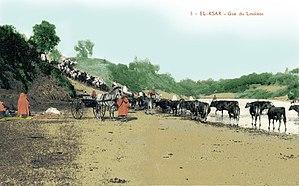
Carte postale ancienne, colorisée par moi, de l'oued Loukkos.
Oued Loukkos est un fleuve marocain qui a son embouchure à Larache.